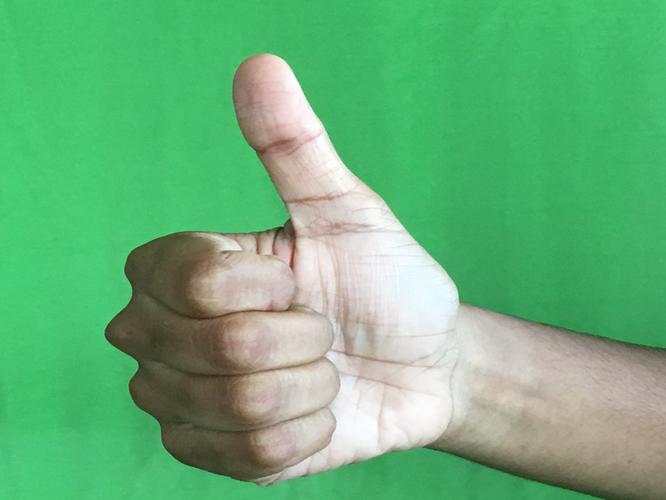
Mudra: Sikharam
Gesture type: single_hand